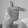
ASL letter: T